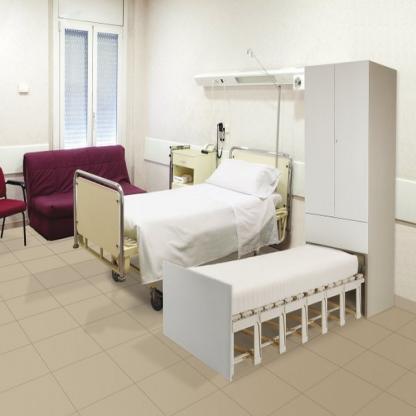
Scene: Indoor